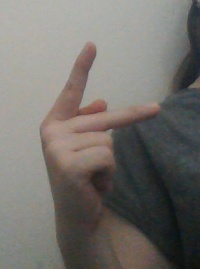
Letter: dha